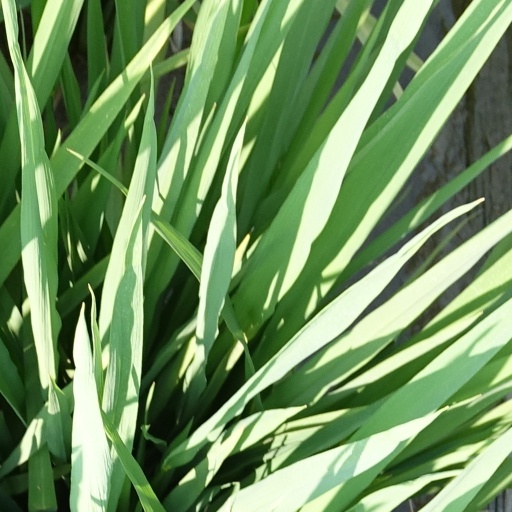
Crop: rice